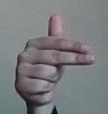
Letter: ghain